Grand River Transit

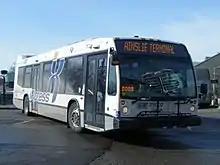
An iXpress bus

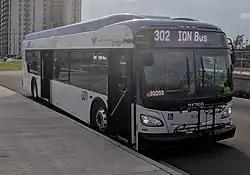
GRT ION bus used on BRT service.

The iXpress express bus service is operated by GRT consisting of six routes along main corridors in Kitchener–Waterloo and Cambridge, serving major roads in all 3 cities.